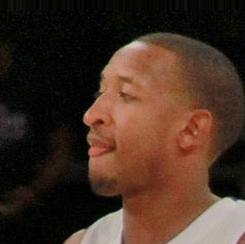
Age: 29